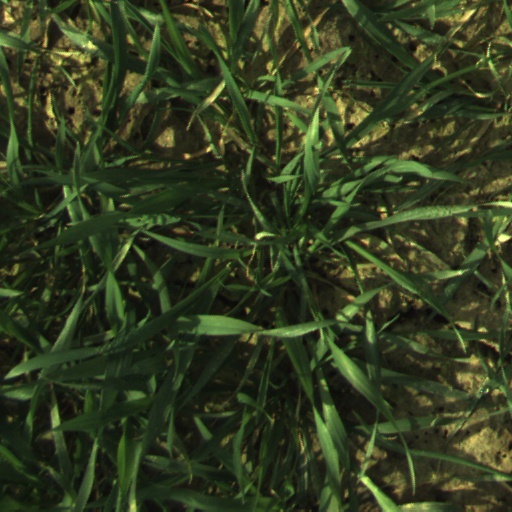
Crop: wheat